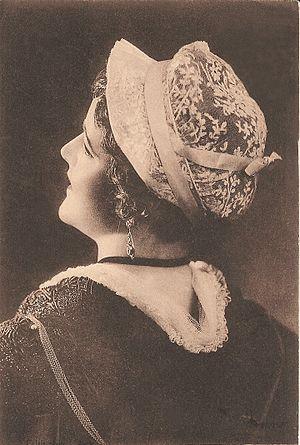
Le sarret, coiffe traditionnelle des Agathoises
Cette page propose une liste de couvre-chefs par ordre alphabétique.
Agde est une commune française située dans le département de l'Hérault, en région Occitanie.